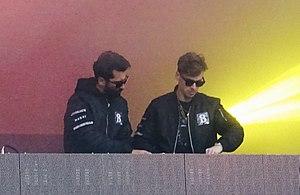
Yellow Claw est un groupe de disc jockeys néerlandais originaire d'Amsterdam. Le groupe se composait originellement de Bizzey, Jim Aasgier et Nizzle. Leur musique est un mélange d'une variété de genres qui incorpore le plus souvent des éléments sonores issus de trap, de hip-hop, de dubstep, de hardstyle et de moombahton. Leurs titres sont souvent reconnaissables à leur phrase mythique Yellow Mother Fucking Claw et par leur logo en forme de Peace non fermé renversé.